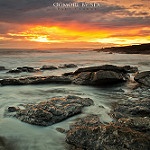
Scene: Outdoor